Characters of the Star Wars: Knights of the Old Republic series

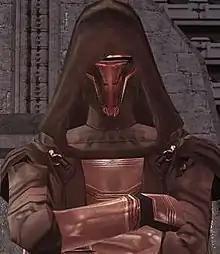
Revan's default appearance as "Darth Revan" in "".

The main protagonist and player character of the is Revan, an amnesiac Sith Lord who is reassigned a new identity as a member of the Republic army. Revan's true identity is not revealed until a predetermined point in the narrative where the player is confronted by the game's central antagonist Darth Malak for the first time. Revan's gender, class, and facial appearance are chosen and customised by the player, with Rino Romano providing the voice for the male Revan, and Charity James voicing the female Revan. Since the player can choose the gender of Revan, much of the dialogue revolving around the character is gender-neutral with only a few exceptions.